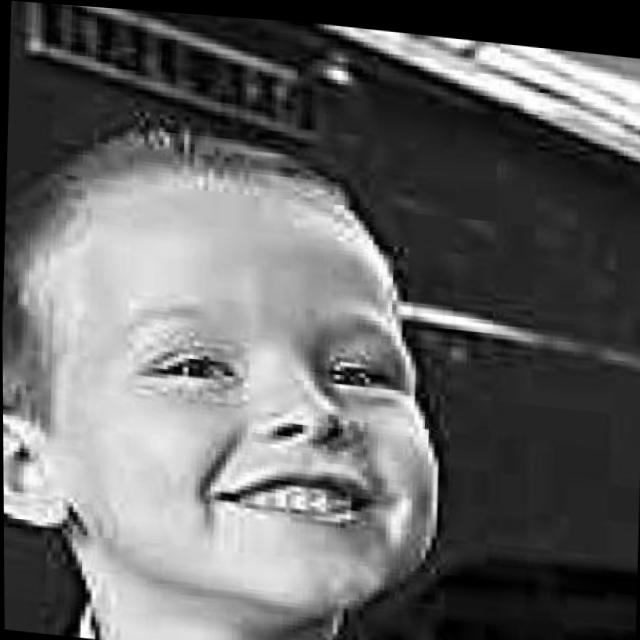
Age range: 0-12